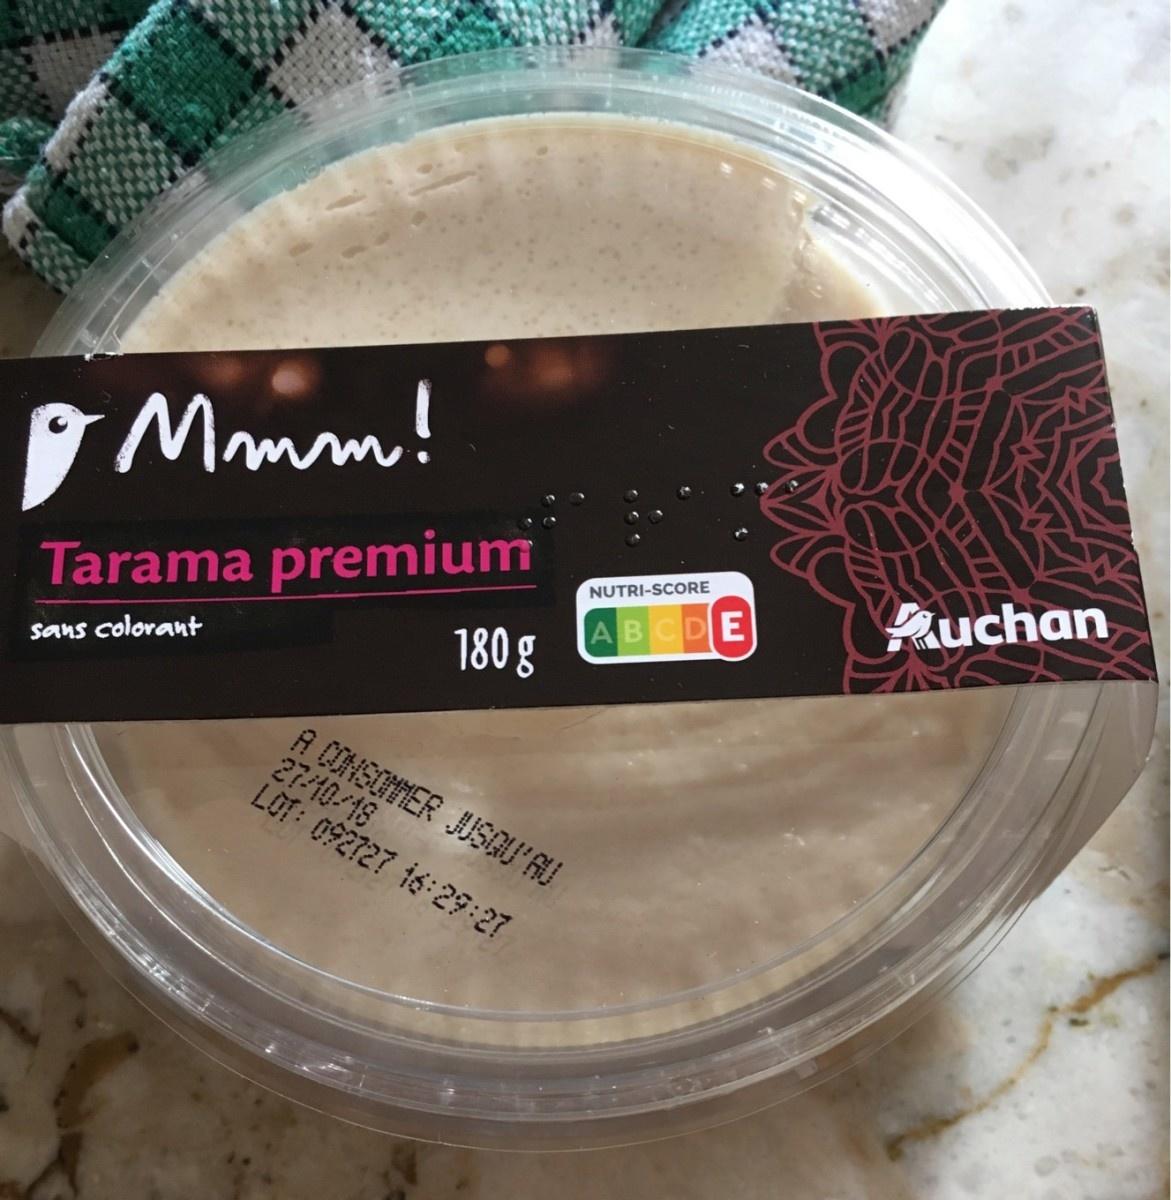
Nutri-Score label: nutriscore-e